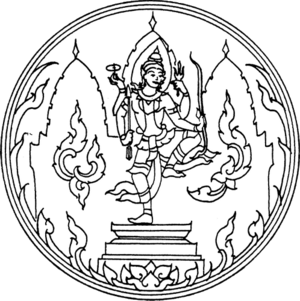
Lopburi est une province du centre de la Thaïlande. Son chef lieu est la ville de Lopburi.